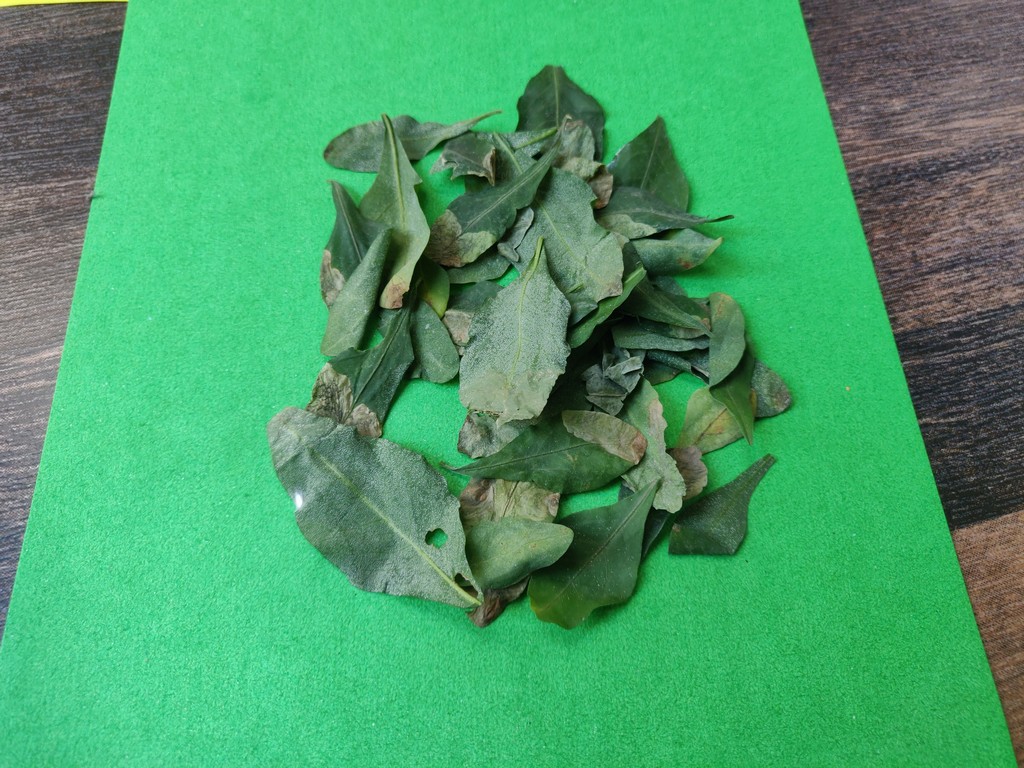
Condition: Unhealthy
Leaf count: multiple
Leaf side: unknown